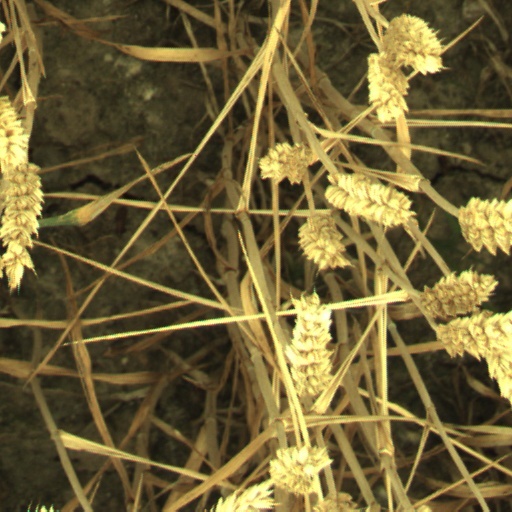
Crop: wheat